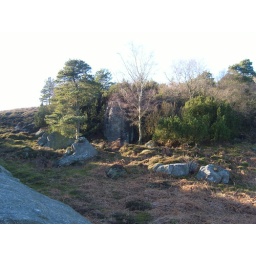
rock in trees